Boris Yeltsin

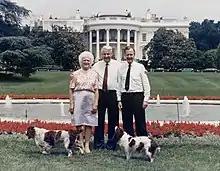
Yeltsin with U.S. President George H. W. Bush and First Lady Barbara Bush at the White House, Washington, D.C., 1992

On 17 December, in a meeting with Yeltsin, Gorbachev accepted the "fait accompli" and agreed to dissolve the Soviet Union. On 24 December, by mutual agreement of the other CIS states (which by this time included all of the remaining republics except Georgia), the Russian Federation took the Soviet Union's seat in the United Nations. The next day, Gorbachev resigned and handed the functions of his office to Yeltsin. On 26 December, the Council of the Republics, the upper house of the Supreme Soviet, voted the Soviet Union out of existence, thereby ending the world's oldest, largest and most powerful Communist state. Economic relations between the former Soviet republics were severely compromised. Millions of ethnic Russians found themselves in newly formed foreign countries.